1961 European Cup final

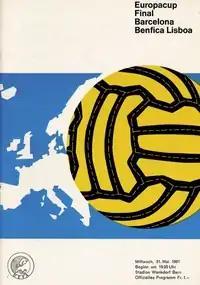
Match programme cover

The 1961 European Cup final was held at the Wankdorf Stadium, Bern on 31 May 1961, and was contested by Portuguese side Benfica against Spanish side Barcelona. This was the first final not to include Real Madrid, who had won the previous five finals. Benfica lifted the trophy for the first time, beating Barcelona 3–2.